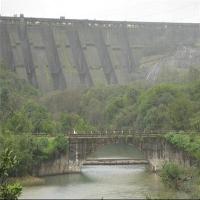
Weather: cloudy or overcast